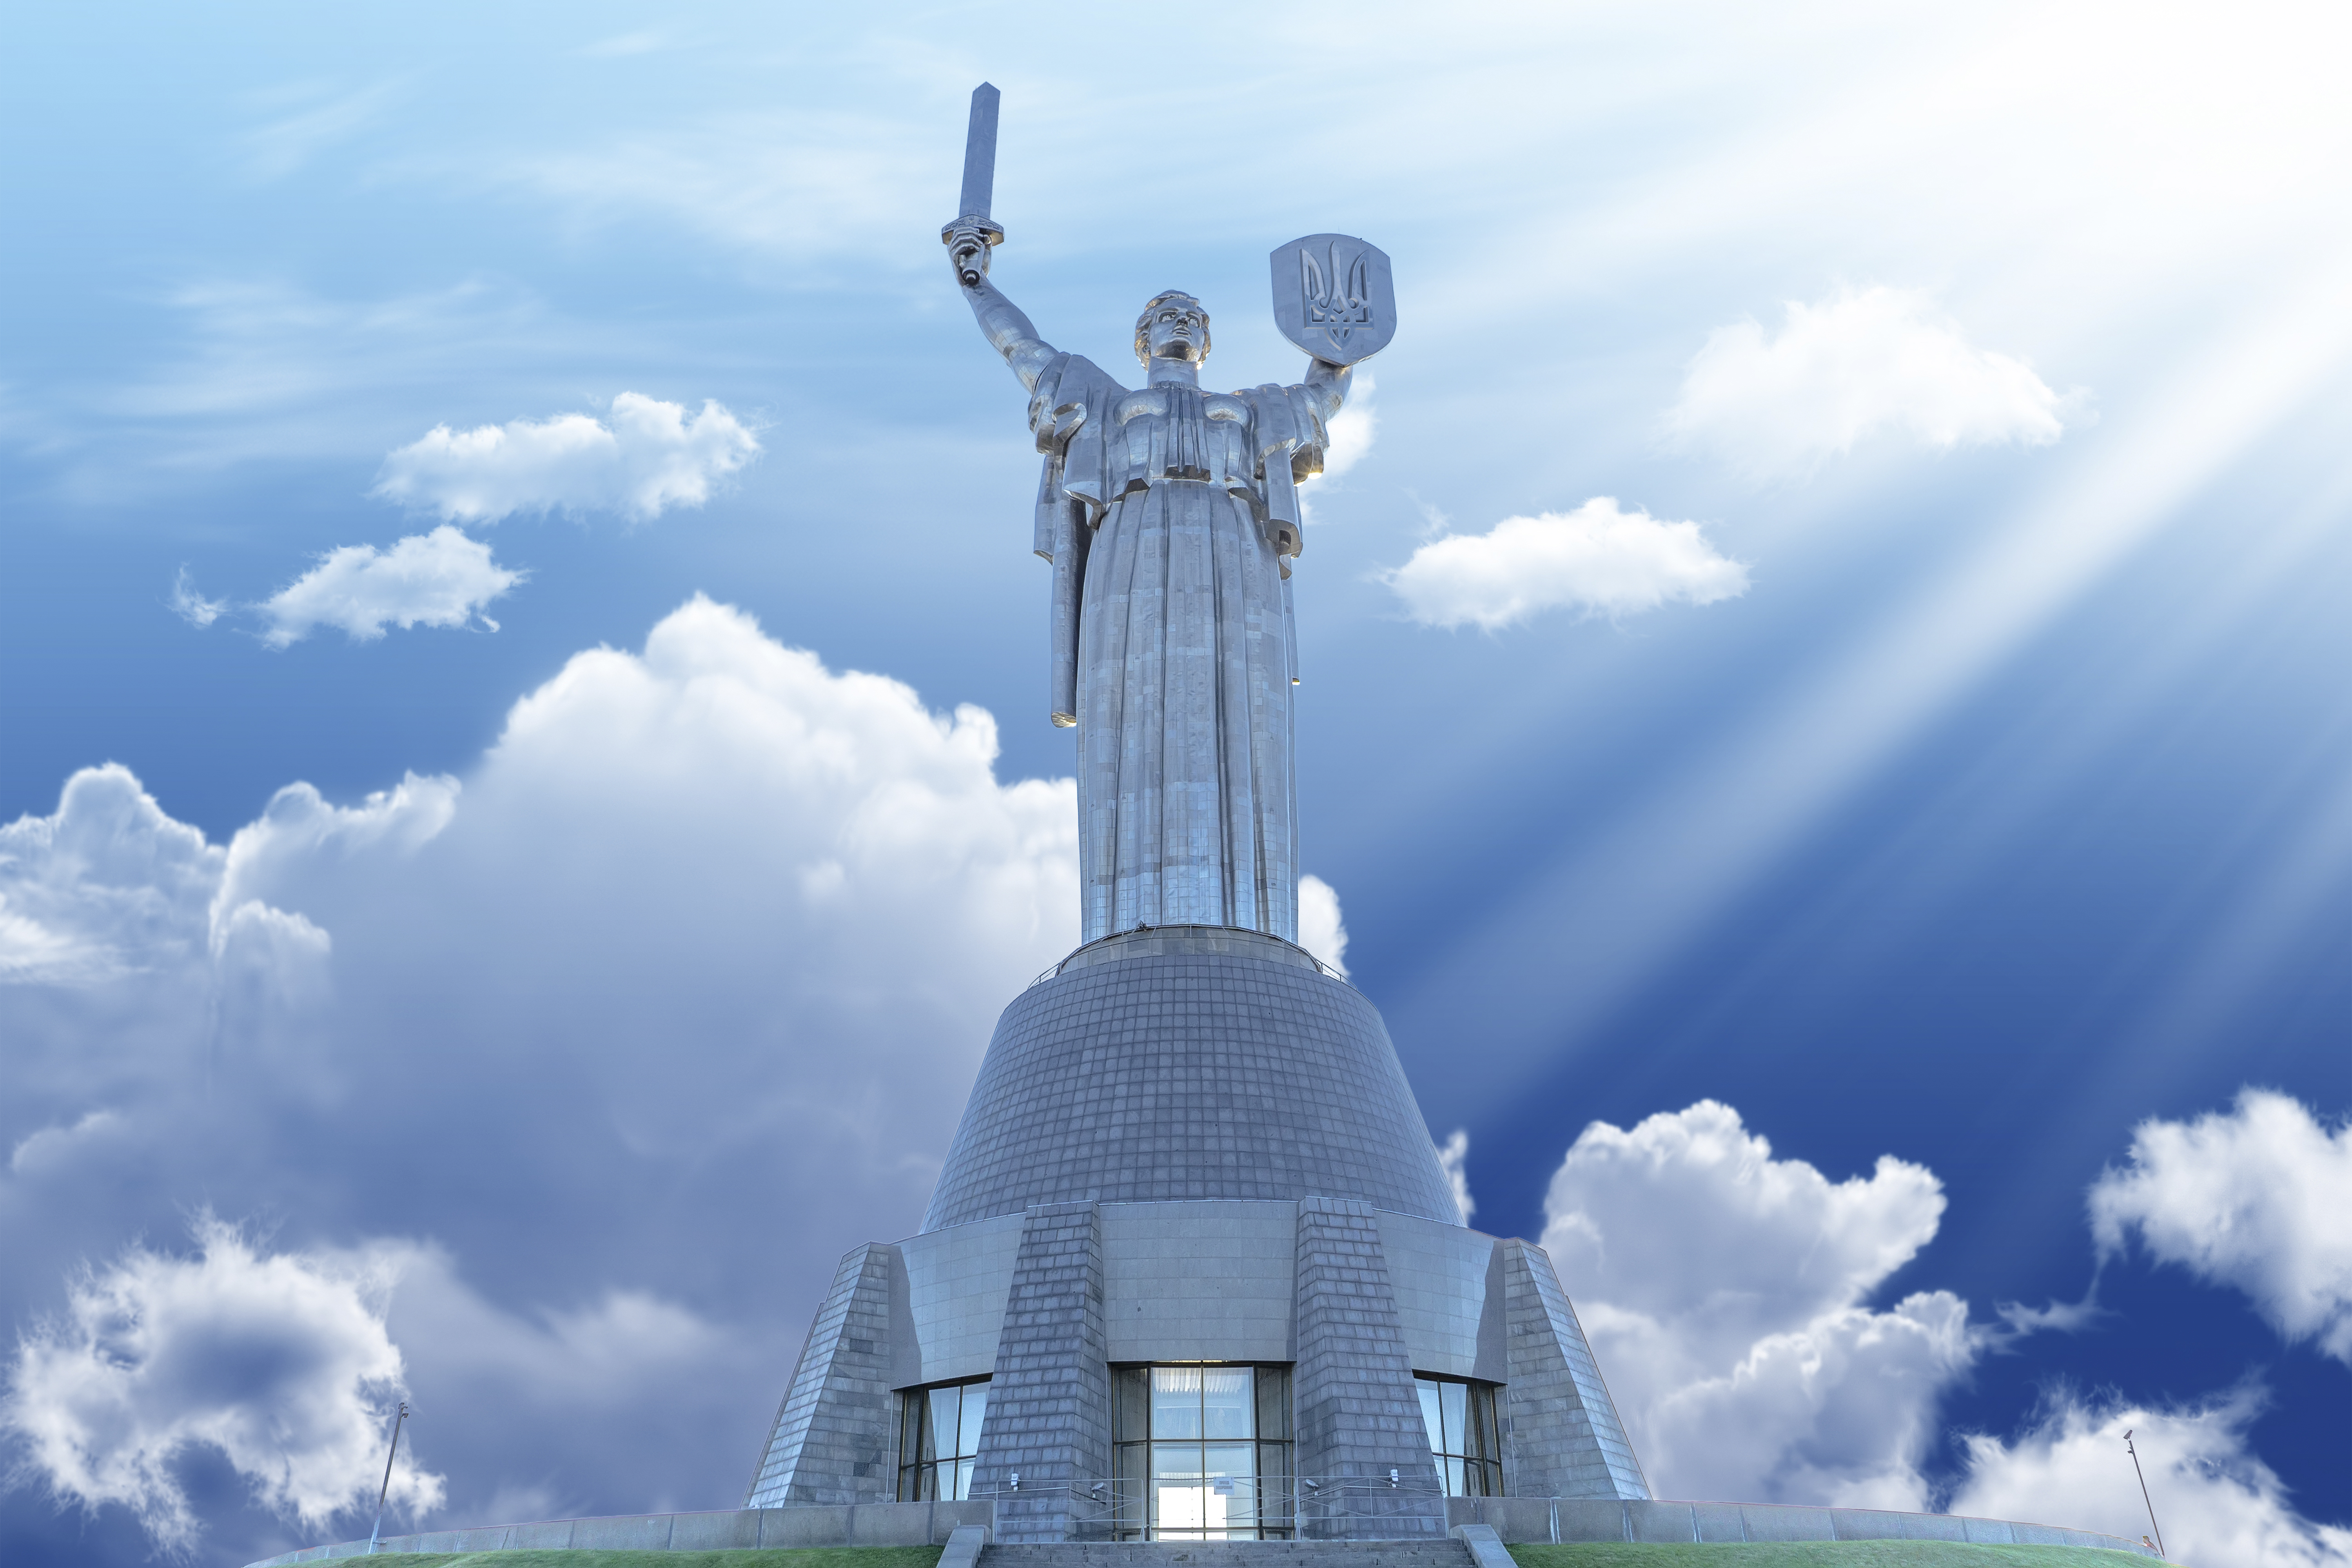
ukraine, kiev, Motherland, statue, freedom, landmark, sky, cloud, monument, national historic landmark, daytime, energy, building